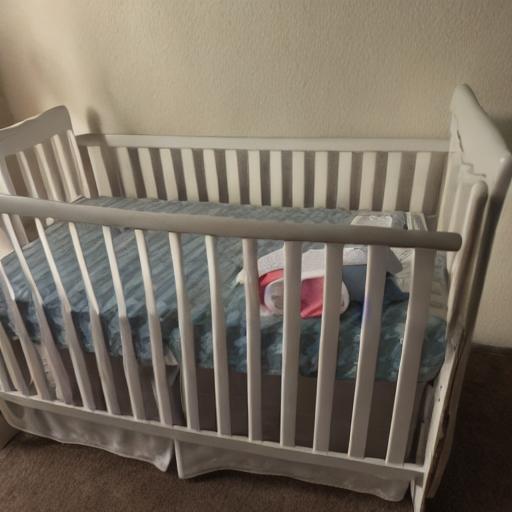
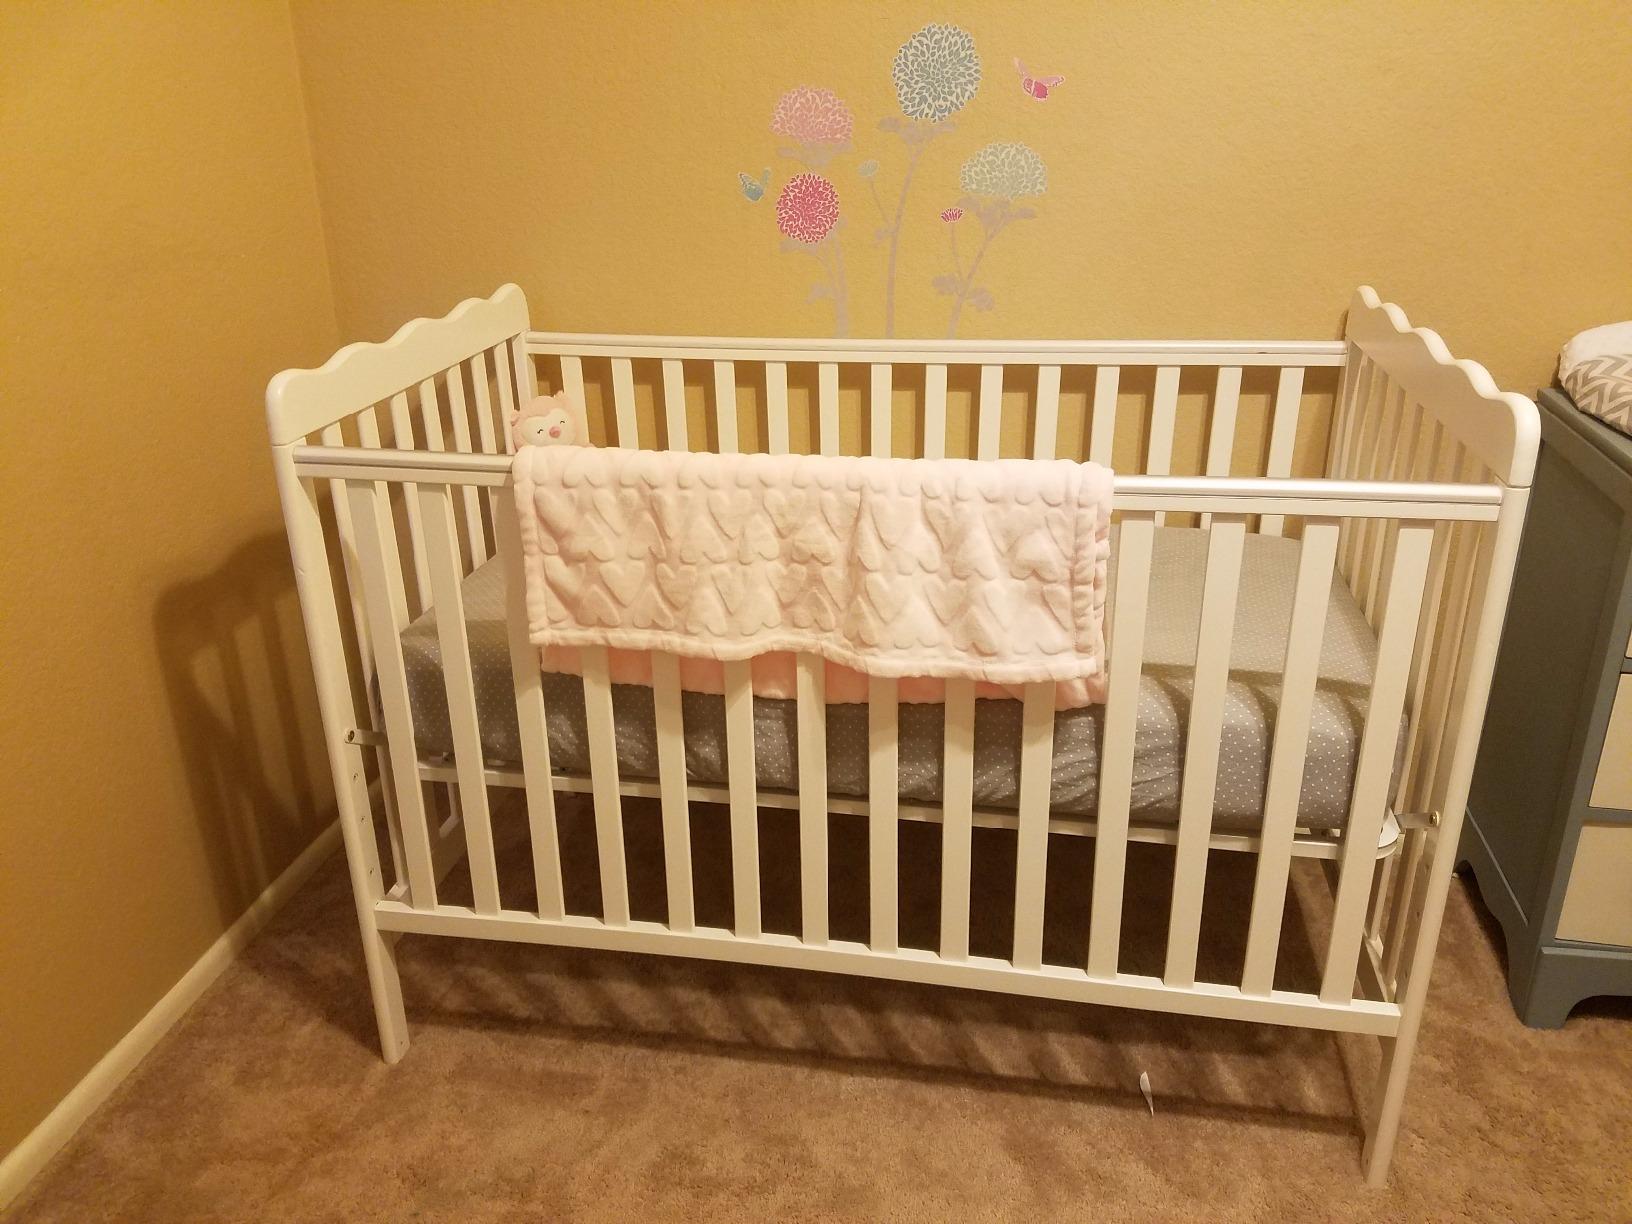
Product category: products_crib
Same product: no